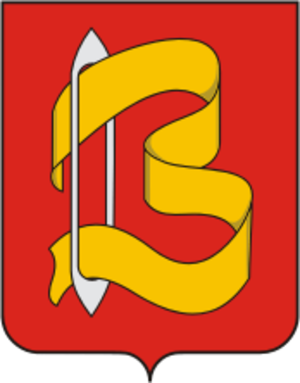
Vitchouga est une ville de l'oblast d'Ivanovo, en Russie, et le centre administratif du raïon de Vitchouga. Sa population s'élevait 36 100 habitants en 2014.